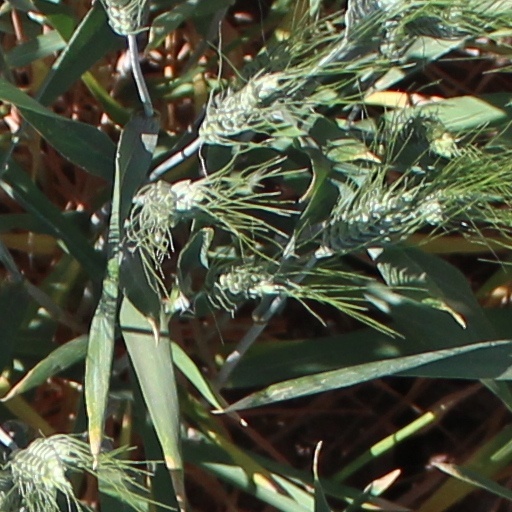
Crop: wheat